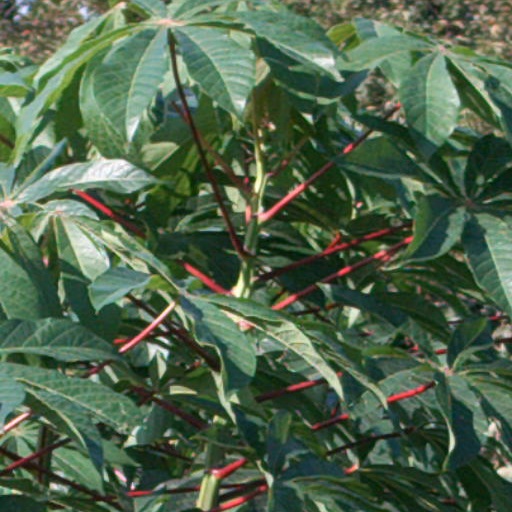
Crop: cassava